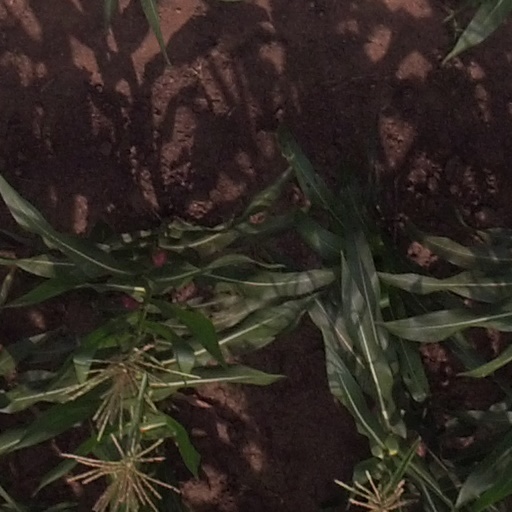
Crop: maize; corn